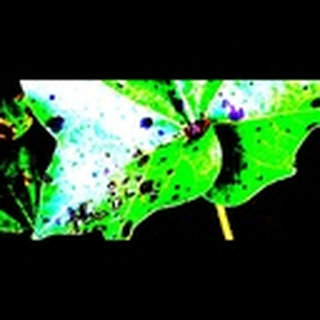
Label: cotton_target_spot